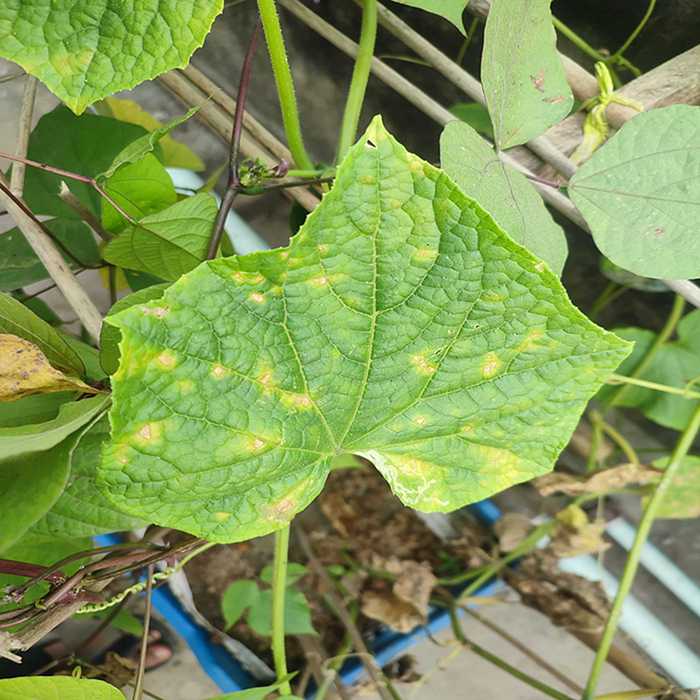
Plant: Cucumber
Label: Downy mildew